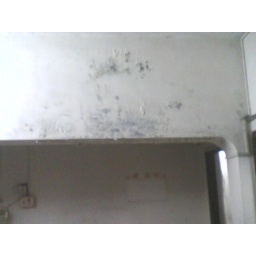
This photo clearly shows the wall has been severely affected by water Dampness...